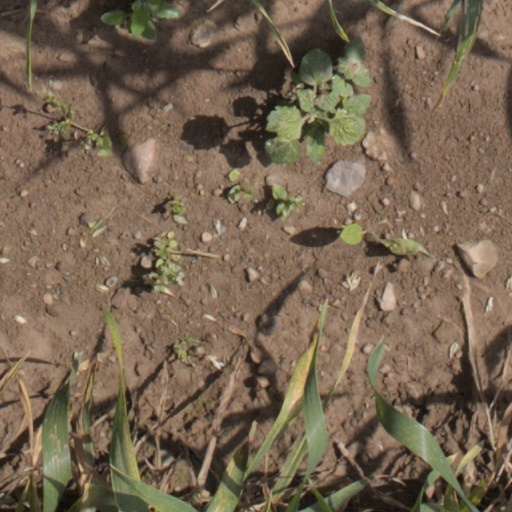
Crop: wheat